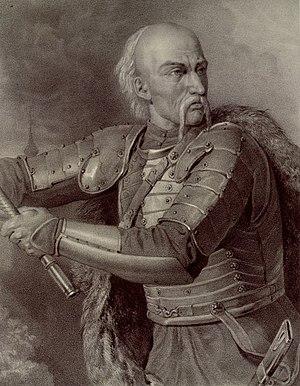
La première guerre du Nord désigne un ensemble de conflits autour de la mer Baltique entre 1655 et 1660. Elle oppose la Suède à la Pologne-Lituanie, à la Russie, au Brandebourg-Prusse, à la monarchie des Habsbourgs et au Danemark-Norvège. Les Provinces-Unies interviennent à plusieurs reprises contre la Suède.